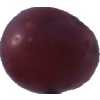
Label: pink_grape